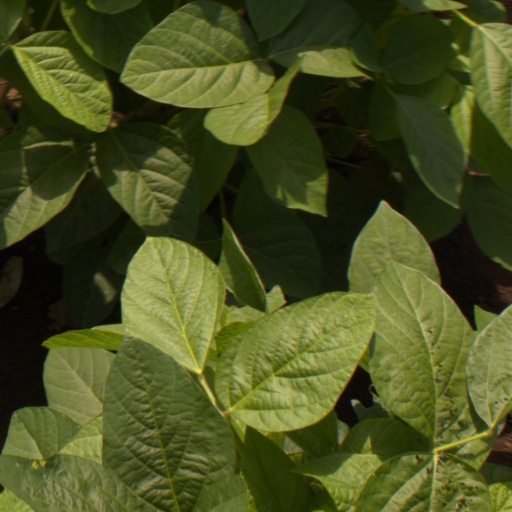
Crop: soybean